Sexuality in ancient Rome

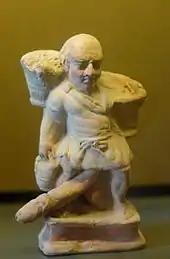
Grotesque figurine of an ithyphallic slave: in Roman comedy, slaves are often portrayed as oversexed

Baring the breasts is one of the gestures made by women, particularly mothers or nurses, to express mourning or as an appeal for mercy. The baring and beating of breasts ritually in grief was interpreted by Servius as producing milk to feed the dead. In Greek and Latin literature, mythological mothers sometimes expose their breasts in moments of extreme emotional duress to demand that their nurturing role be respected. Breasts exposed with such intensity held apotropaic power. Julius Caesar indicates that the gesture had a similar significance in Celtic culture: during the siege of Avaricum, the female heads of household "(matres familiae)" expose their breasts and extend their hands to ask that the women and children be spared. Tacitus notes Germanic women who exhorted their reluctant men to valorous battle by aggressively baring their breasts. Although in general "the gesture is meant to arouse pity rather than sexual desire", the beauty of the breasts so exposed is sometimes in evidence and remarked upon.